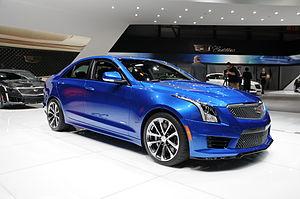
Salon international de l'automobile de Genève 2015
Le Salon international de l'automobile de Genève 2015 est un Salon automobile qui s'est tenu du 5 au 15 mars 2015 à Genève. Il s'agit de la 85ᵉ édition internationale de ce salon, organisé pour la première fois en 1905.